Frankie Artus

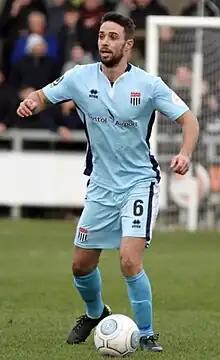
Artus playing for Bath City in 2019.

Frankie Artus (born 27 September 1988) is an English former professional footballer who played as a midfielder.